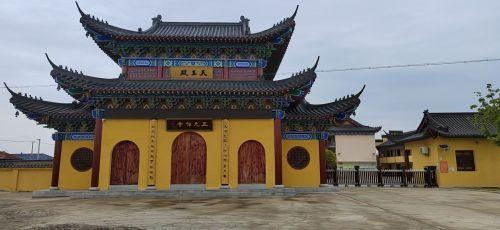
地标名称：北洋三元禅寺
所在城市：盐城市·射阳县